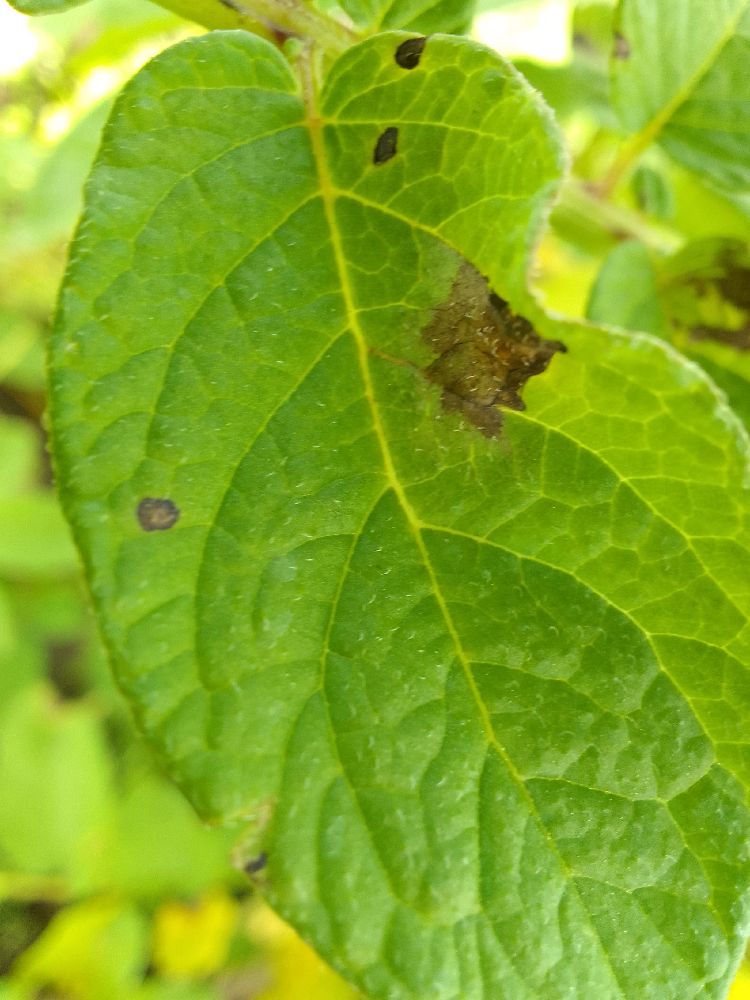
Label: Late blight